Miryang

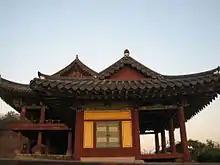
Yeongnamnu

Miryang has been known for centuries for its scenery of mountains and valleys; the Yeongnamnu pavilion overlooking the Miryang River appears in numerous Joseon Dynasty writings. The northeastern corner of the city occupies a portion of the Yeongnam Alps; part of this region is included in Gajisan Provincial Park. Noted natural landmarks include the "ice valley" of Eoreumgol, also located in the northeast.